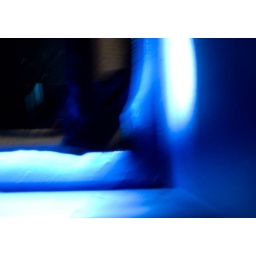
This was just the blind by the window frame, but I liked the colours that came out.